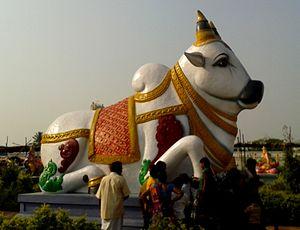
La zoolâtrie est une forme de culte religieux rendu à des animaux ou à des représentations d'animaux. La révérence à la queue d'une vache par les hindous est un exemple de zoolâtrie.